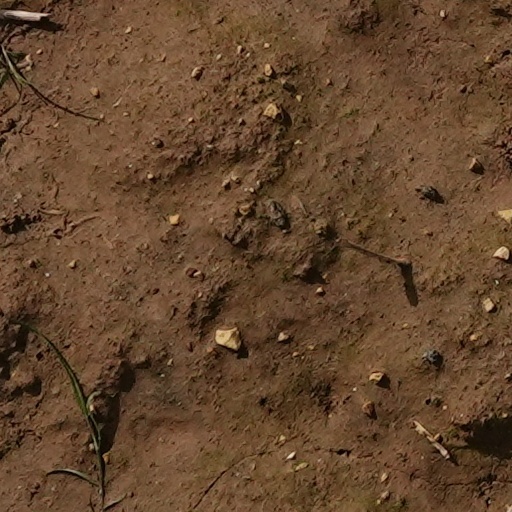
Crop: wheat